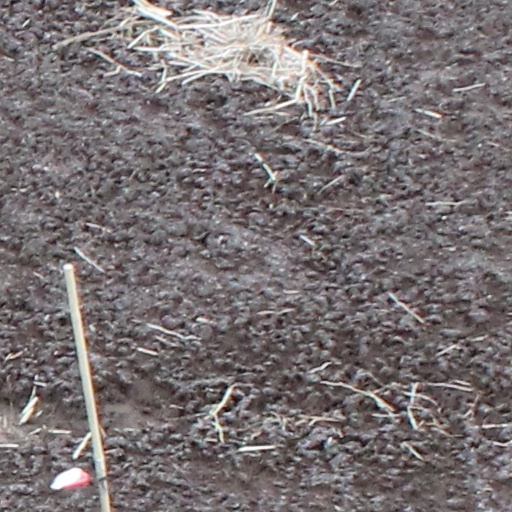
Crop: wheat